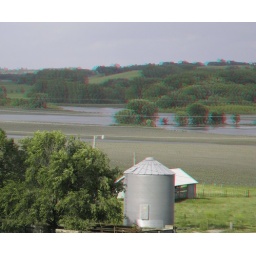
JimF_07-03-10-0008a all the water and gray is lost crop by the flood